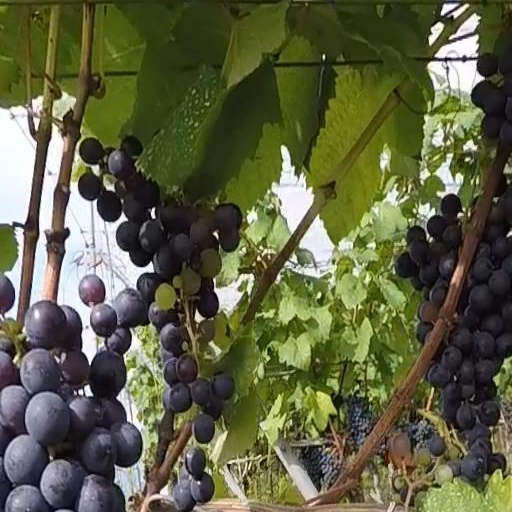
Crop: grape